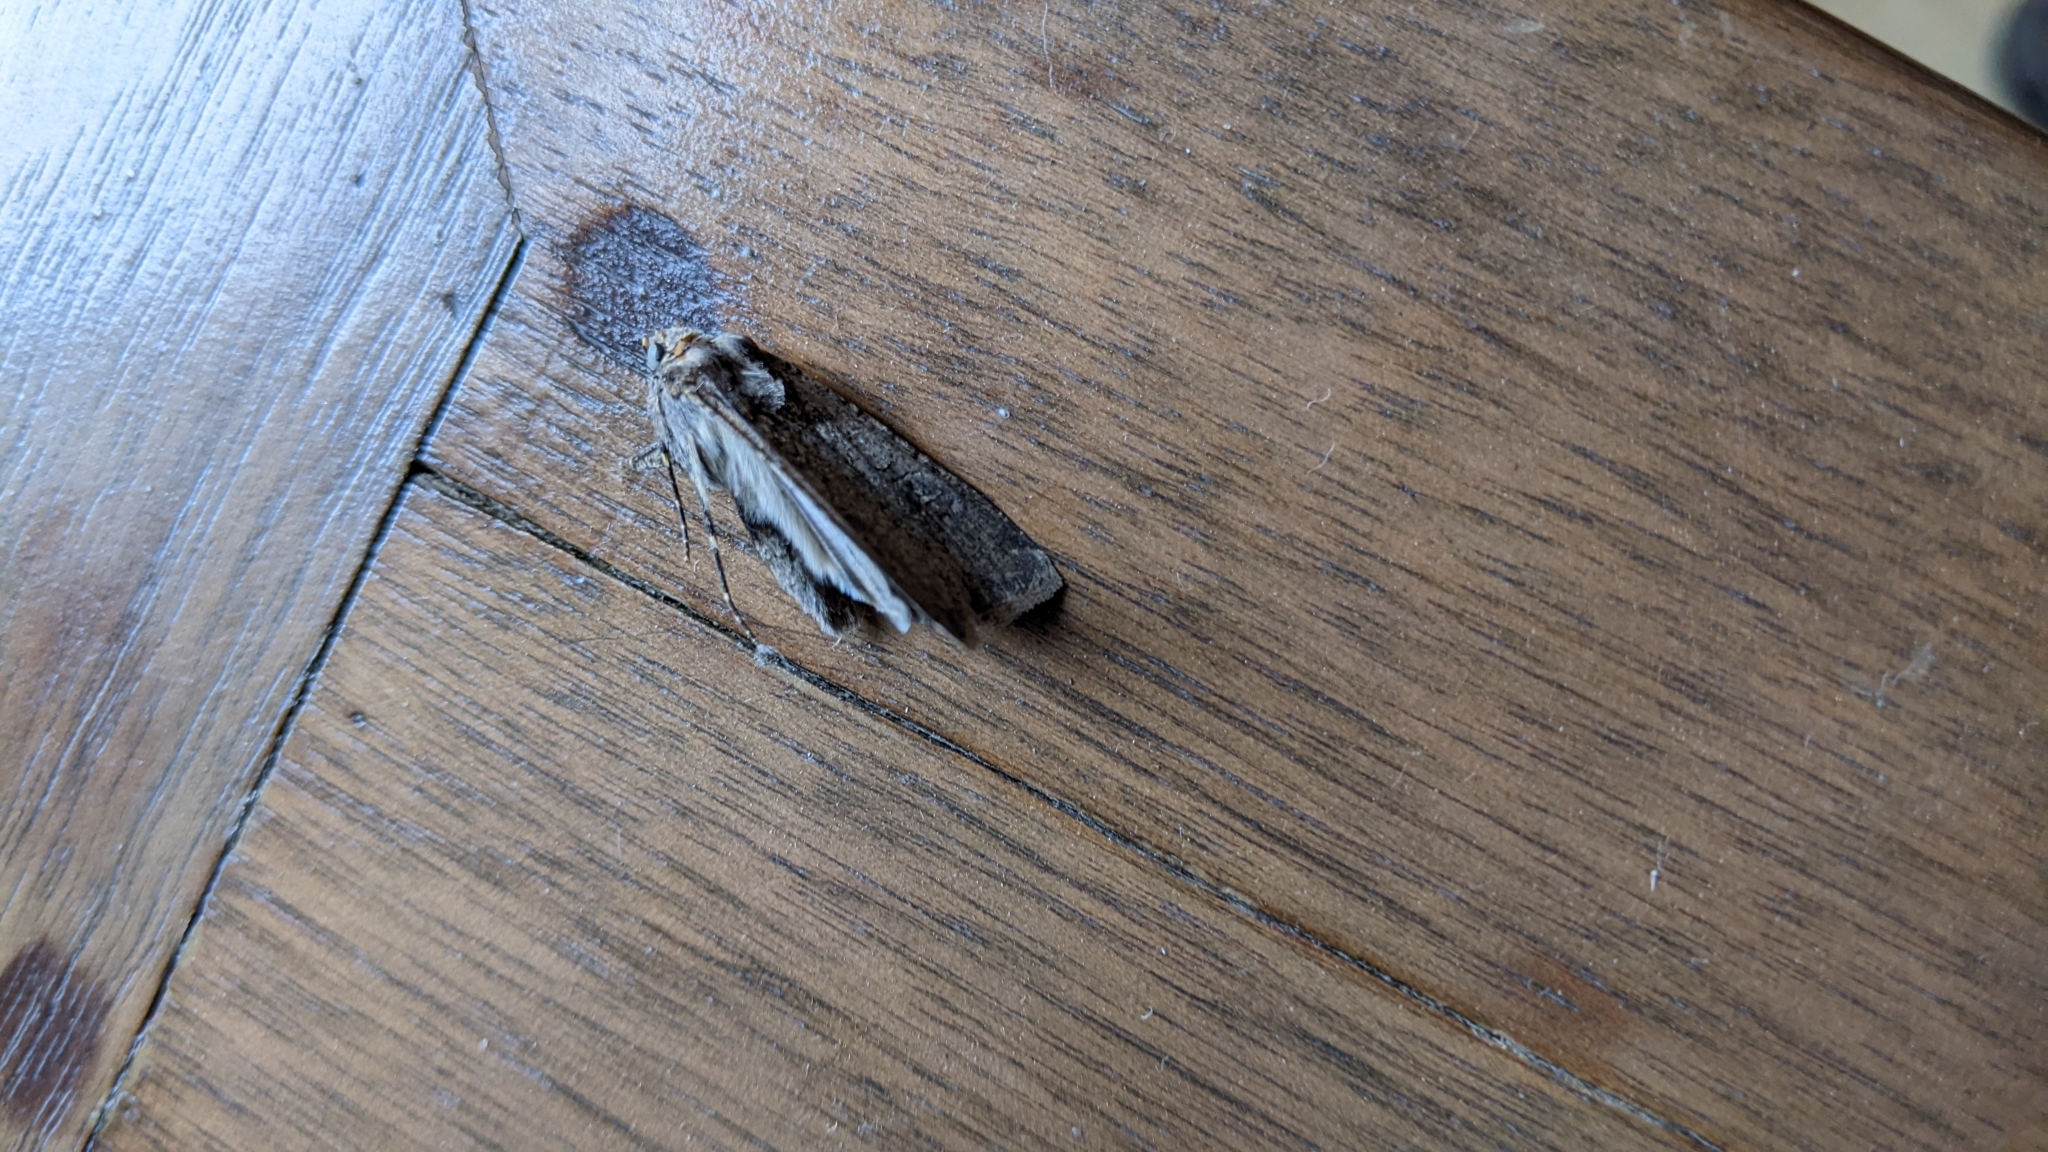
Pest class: cutworms